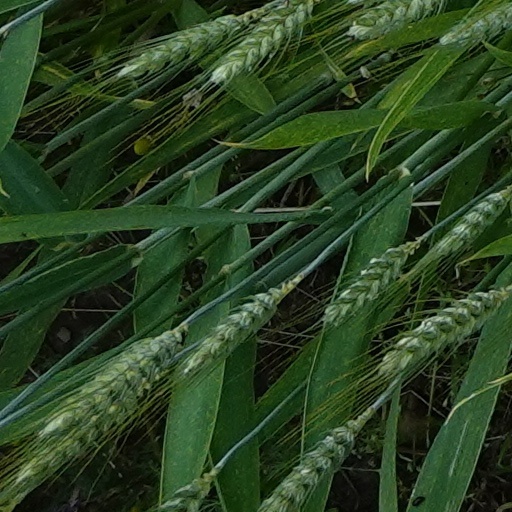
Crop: wheat